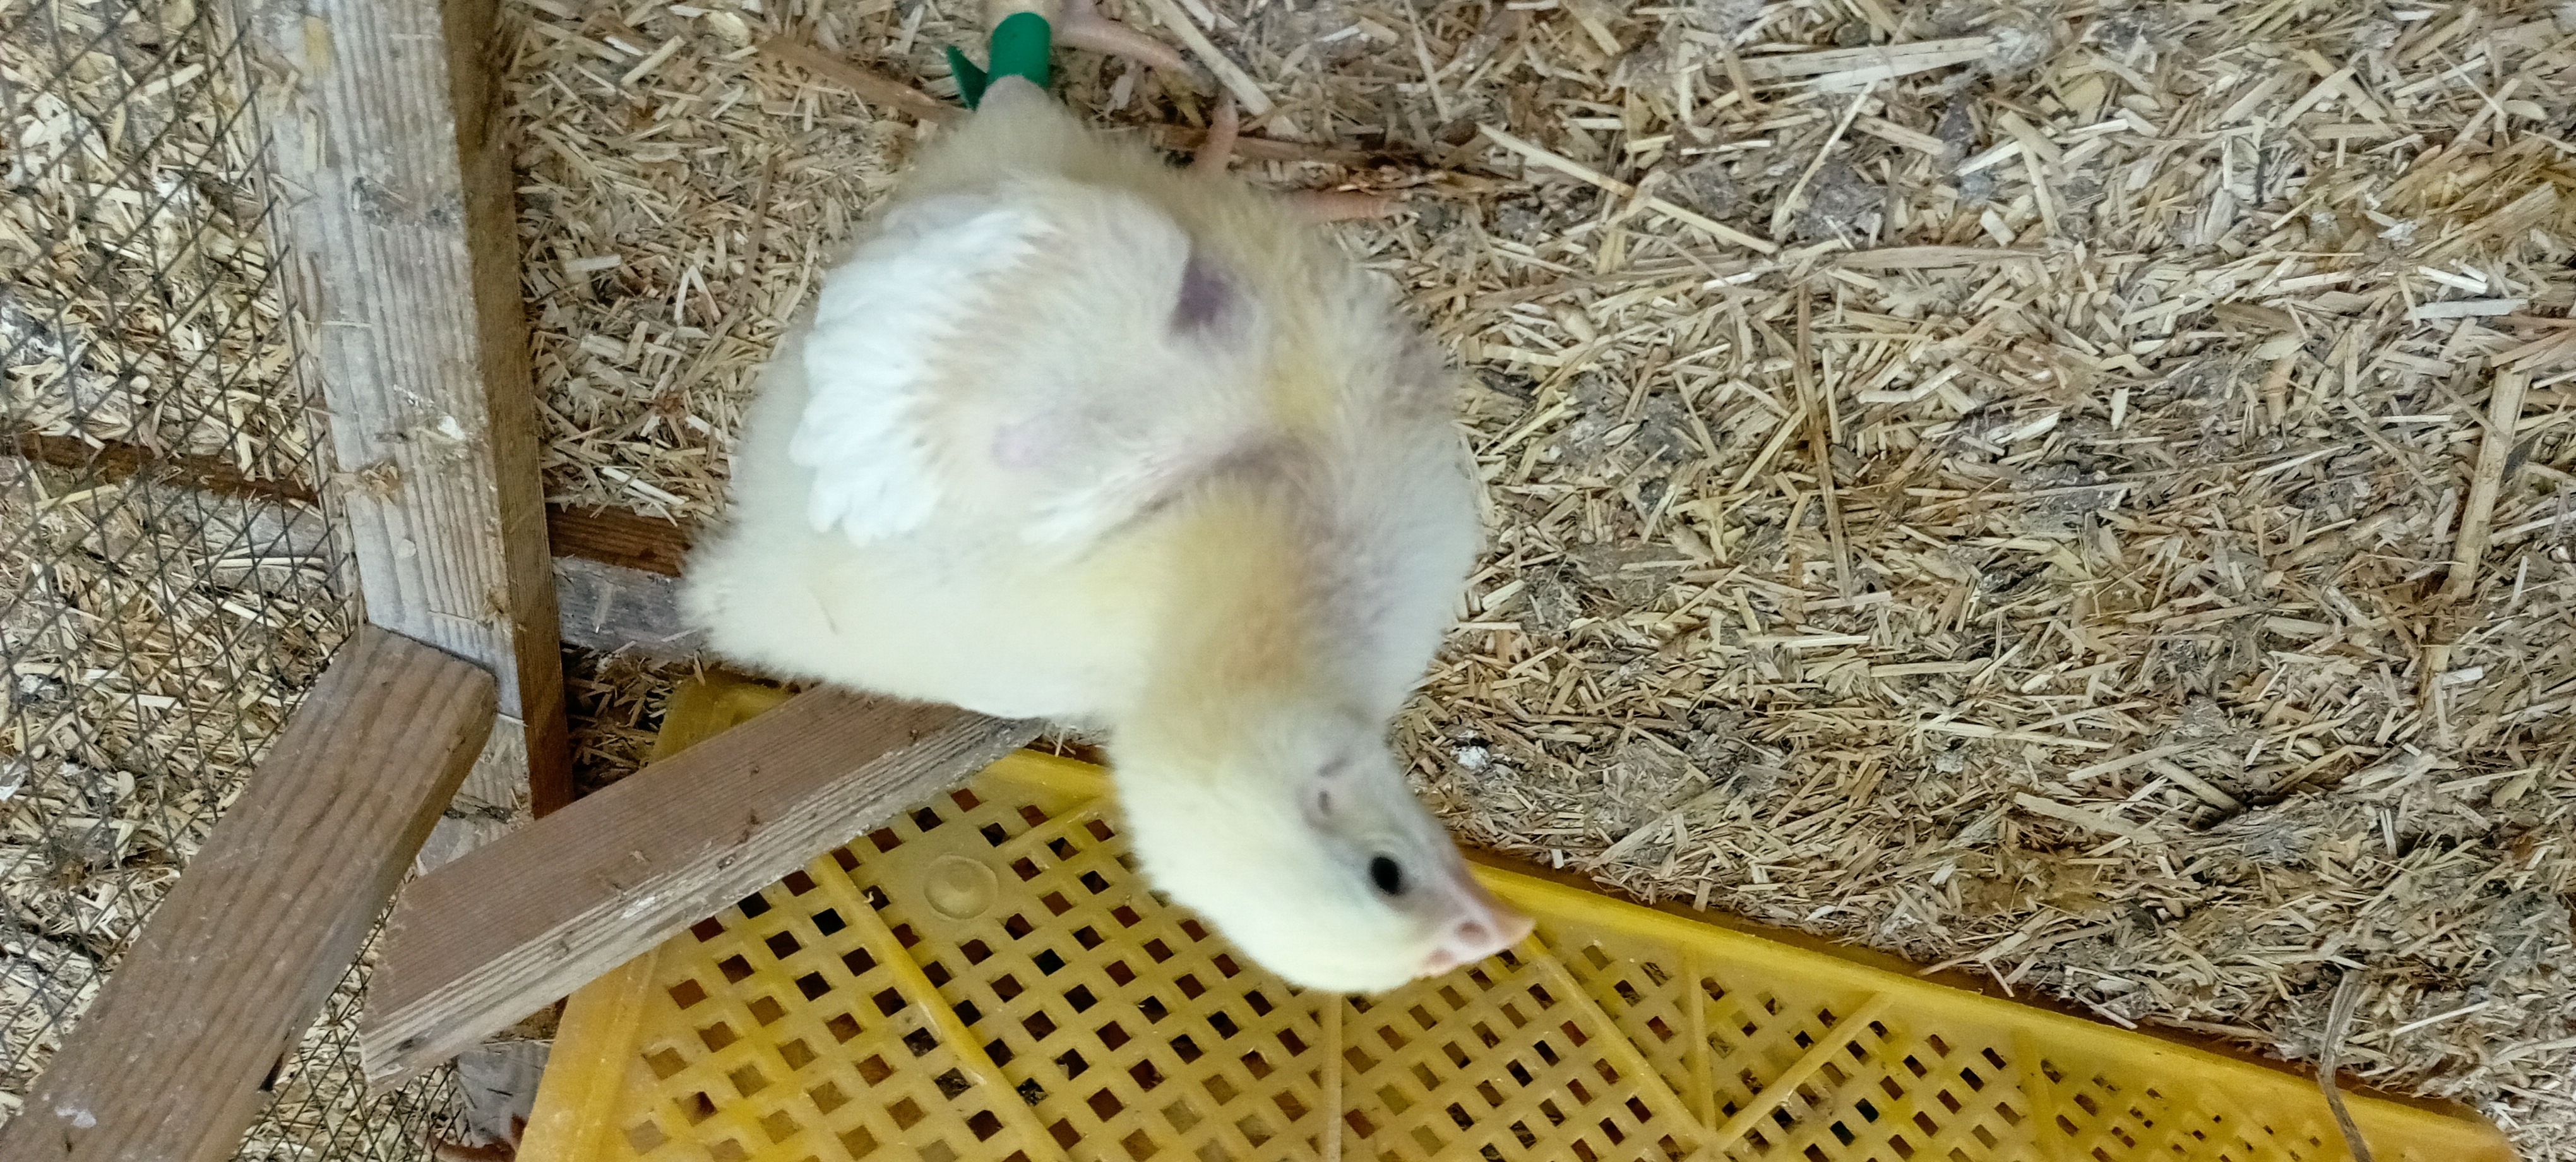
Weight: 454 g